Blue Lightning (1995 video game)

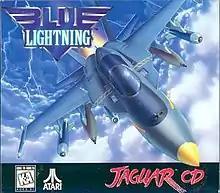
North American box art by Steve Lang

Blue Lightning is a 1995 combat flight simulator video game developed by Attention to Detail and published by Atari Corporation for the Atari Jaguar CD. It is a conversion of Epyx's 1989 Atari Lynx title of the same name, and one of the pack-in games for the Jaguar CD. In the game, the player assumes the role of a rookie fighter pilot from the Blue Lightning squadron, taking control of multiple military aircraft across various missions to stop general Drako, who betrayed the United Nations and gained power of military organizations through corruption to expand his organized crime empire all over the world.